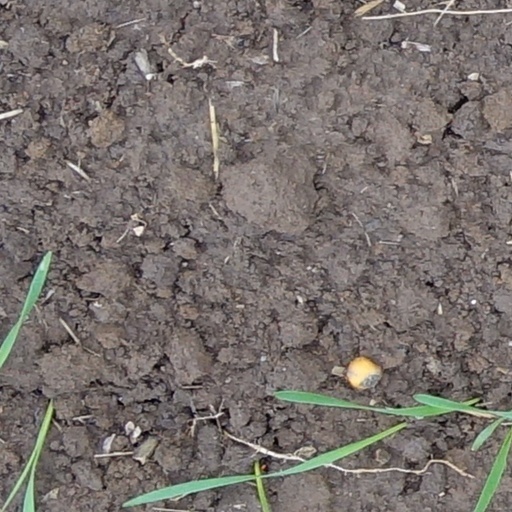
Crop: wheat